Hawthorne station (New York, Susquehanna and Western Railroad)

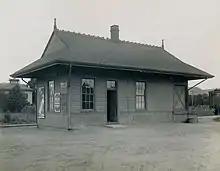
The station

As early as 2005 the VRA began planning a physical move of the station to alleviate the nearly monthly truck strikes to the southeast roof corner. The group fundraised and by July 2010 was constructing a new concrete block foundation with a poured concrete floor, seventy-five feet west of the building's then-current location.